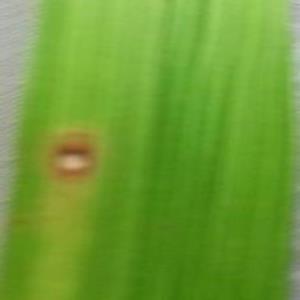
Disease: Blast